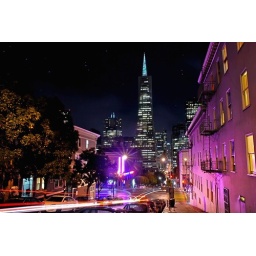
montgomery just over broadway street - telegraph hill / north beach, san francisco, california